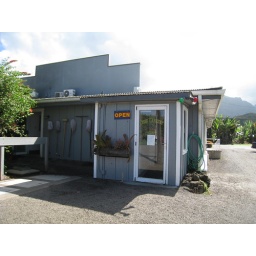
Dolphin fish market in Hanalei